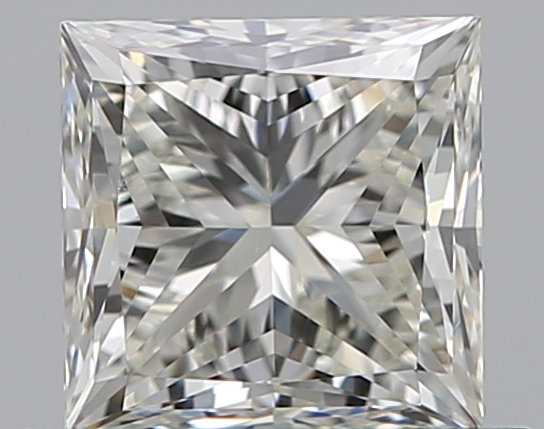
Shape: princess
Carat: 0.72
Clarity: VVS2
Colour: K
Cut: EX
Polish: EX
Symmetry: VG
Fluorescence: N
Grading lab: GIA
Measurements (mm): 4.78 x 4.74 x 3.51